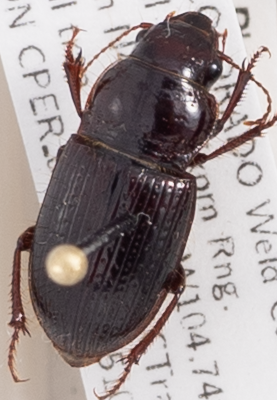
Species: Piosoma setosum
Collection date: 2018-05-10
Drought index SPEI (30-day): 0.47
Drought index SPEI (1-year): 0.32
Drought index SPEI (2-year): -0.24